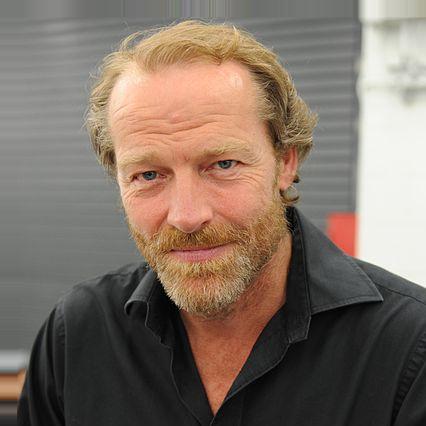
Age: 50